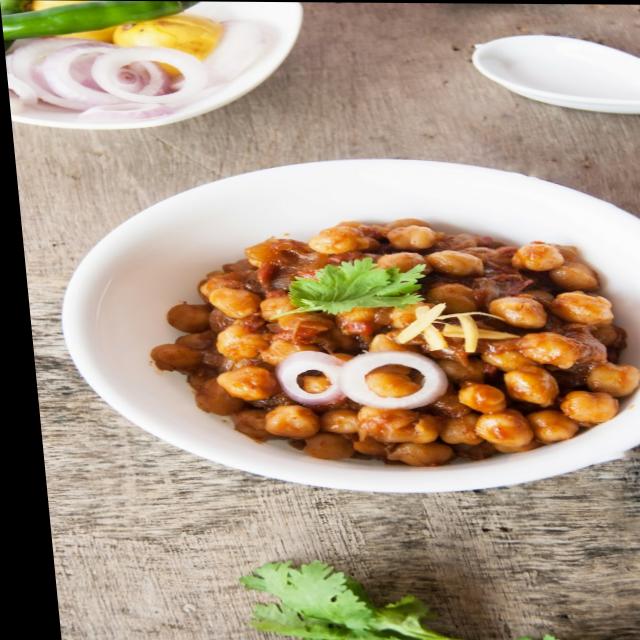
Dish: chole